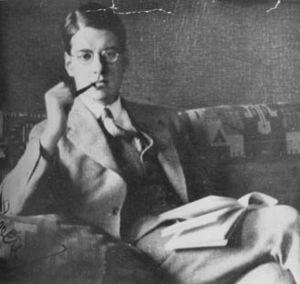
Sven Stolpe est un écrivain, traducteur, journaliste et critique littéraire suédois.